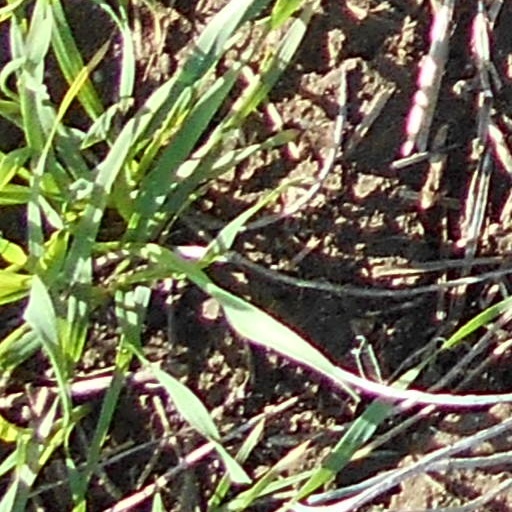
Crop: wheat